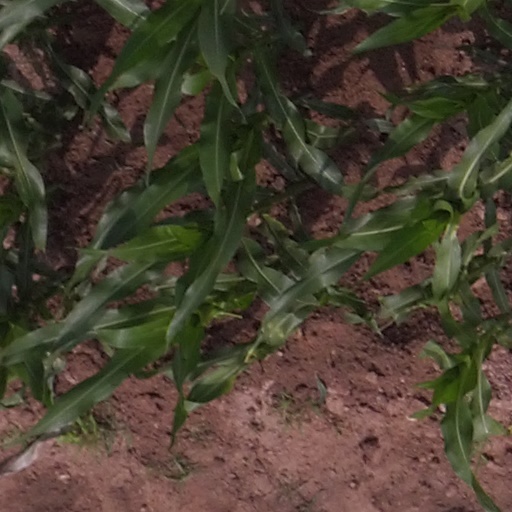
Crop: maize; corn